Nikolai Lunin (scientist)

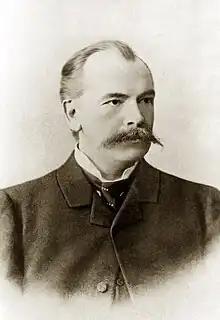
Nikolai Lunin

Nikolai Ivanovich Lunin (21 May 1854 – 18 June 1937) was a Russian Empire and later Soviet scientist who was the first to discover the existence of vitamins.